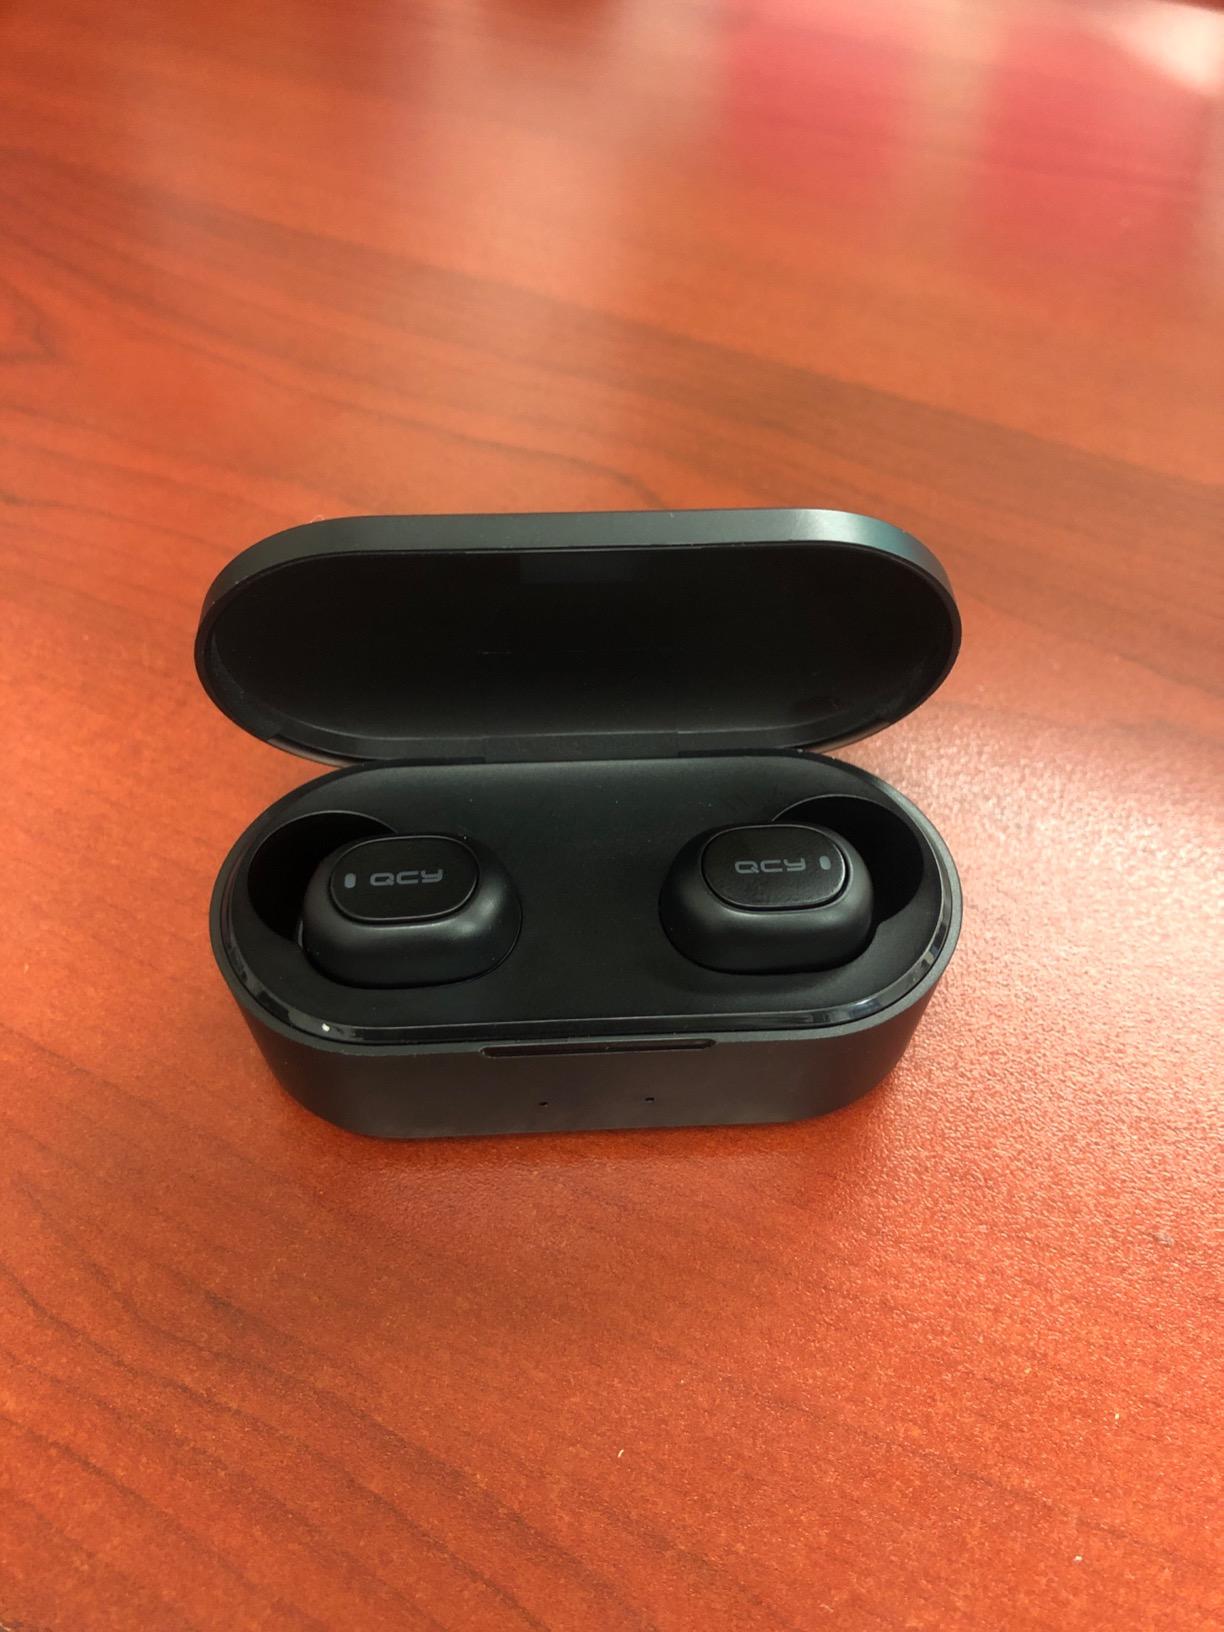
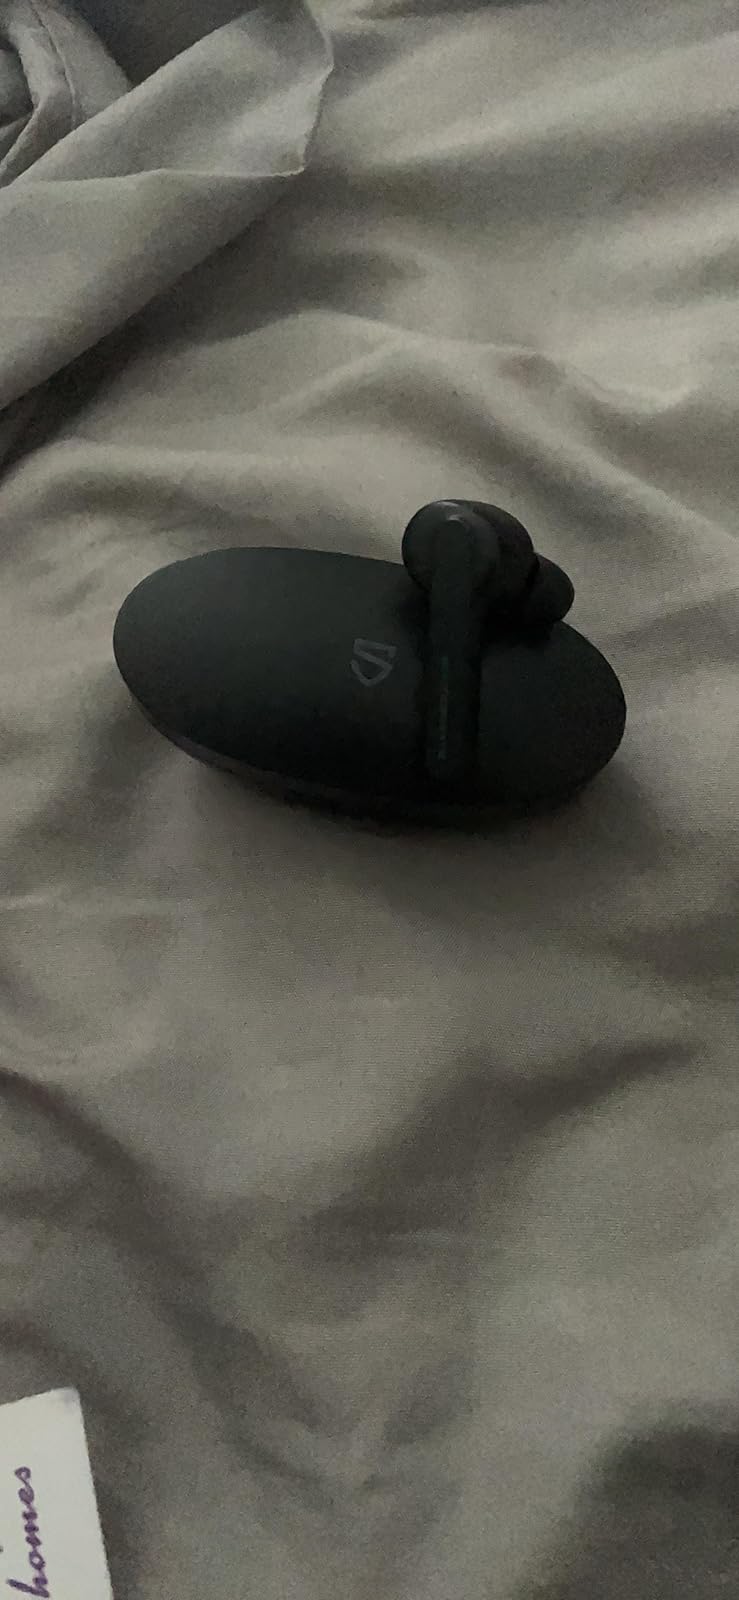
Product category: earbuds
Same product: no